Fuding railway station

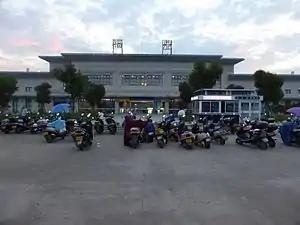
Fuding Station front entrance

Fuding railway station is a railway station located in Fuding City, Ningde, Fujian Province, China, on the Wenzhou-Fuzhou Railway operated by the Nanchang Railway Bureau, China Railway Corporation.